Star Wars Rogue Squadron III: Rebel Strike

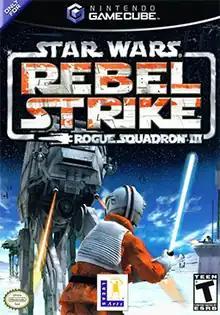
North American cover art

Star Wars Rogue Squadron III: Rebel Strike is an action video game developed by Factor 5 and published by LucasArts for the GameCube. The game is set during the original "Star Wars" trilogy and recreates battles that take place during those films. The game follows Rogue Squadron, which, under the command of Luke Skywalker and Wedge Antilles, uses starfighters to engage and defeat the Galactic Empire.